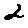
Label: 2